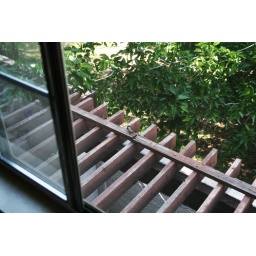
I really got a feeling that this bird is singing by my window ON PURPOSE.....